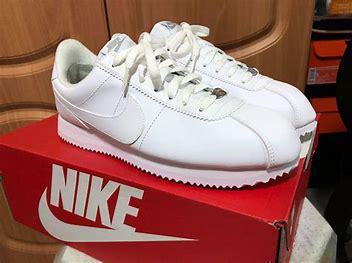
Brand: Nike
Model: Cortez